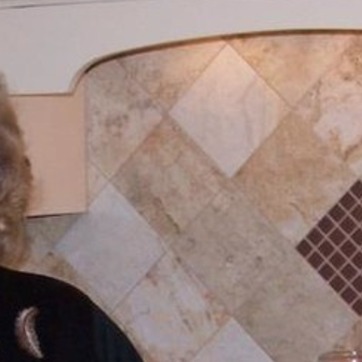
Material: tile